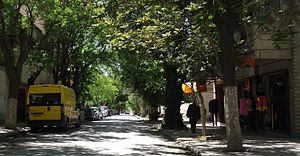
Aïn Beïda
Aïn Beïda er en lille by i provinsen Oum el-Bouaghi i Algeriet. Den ligger sydøst for byen Constantine og nord for Khenchela.